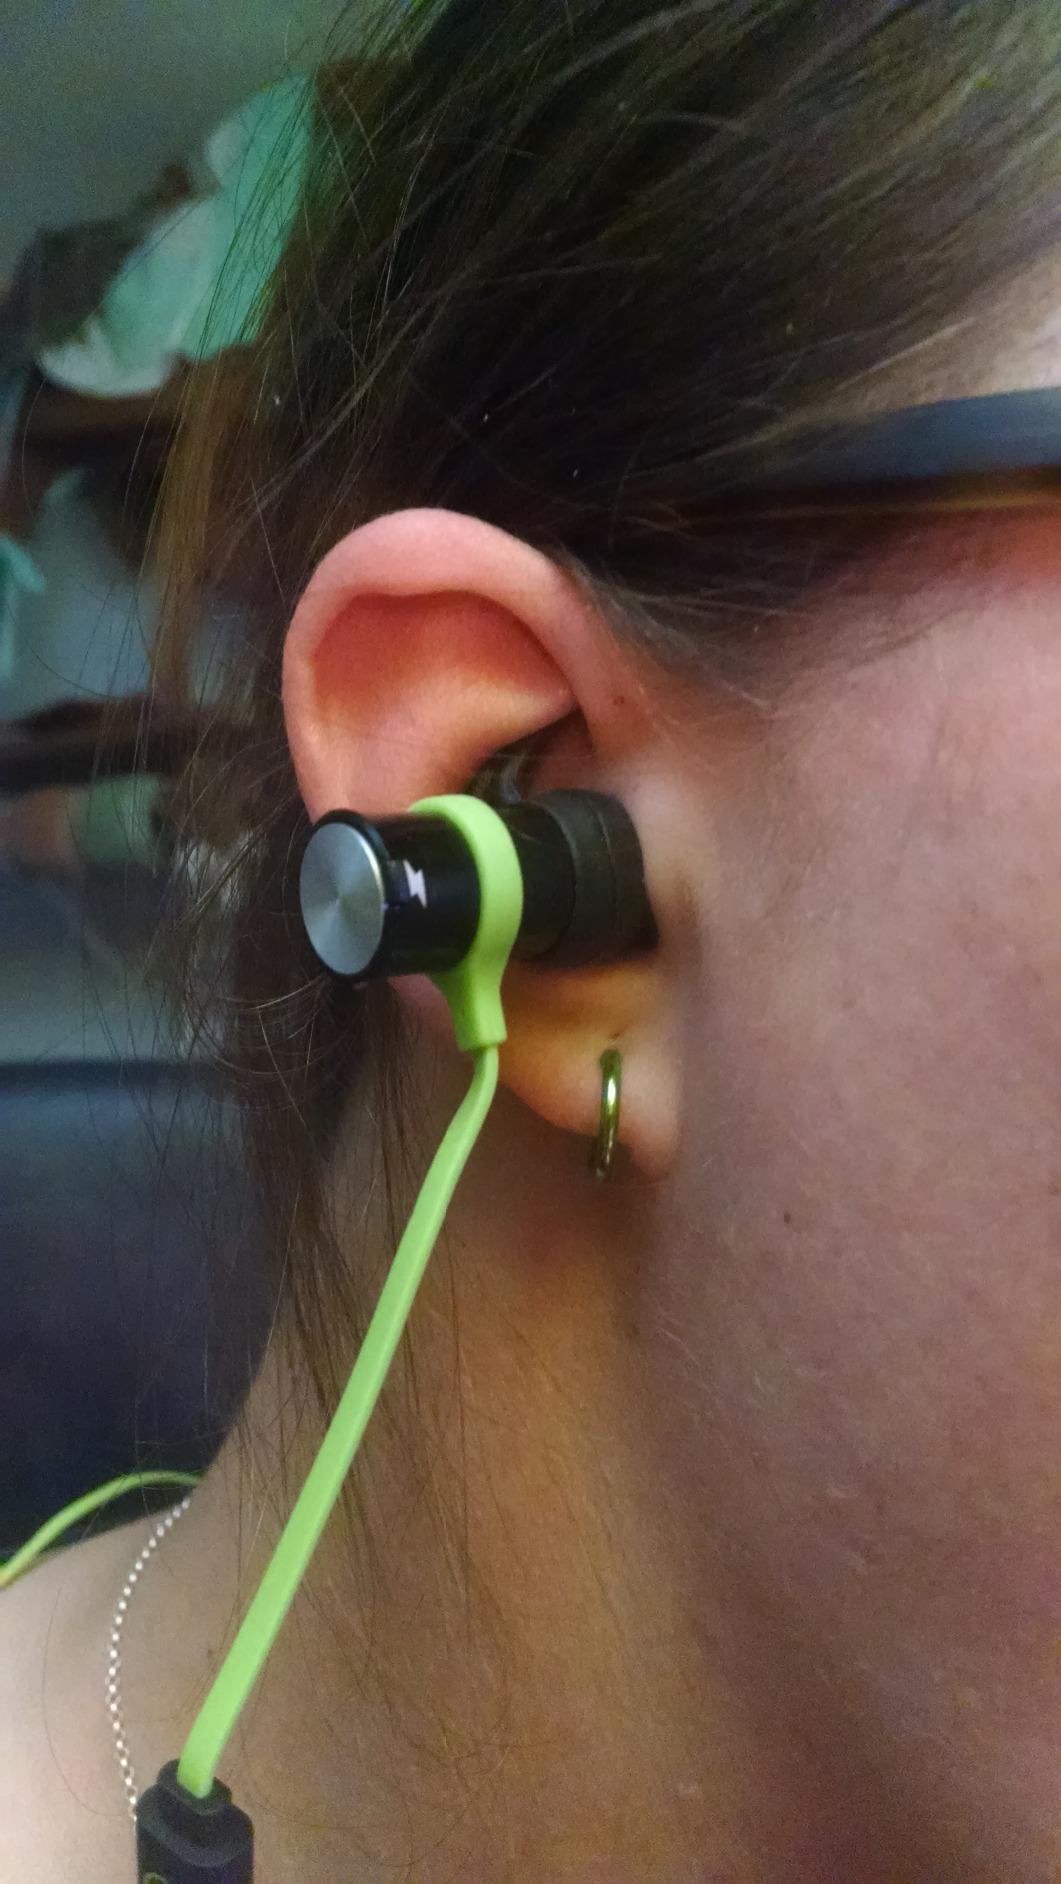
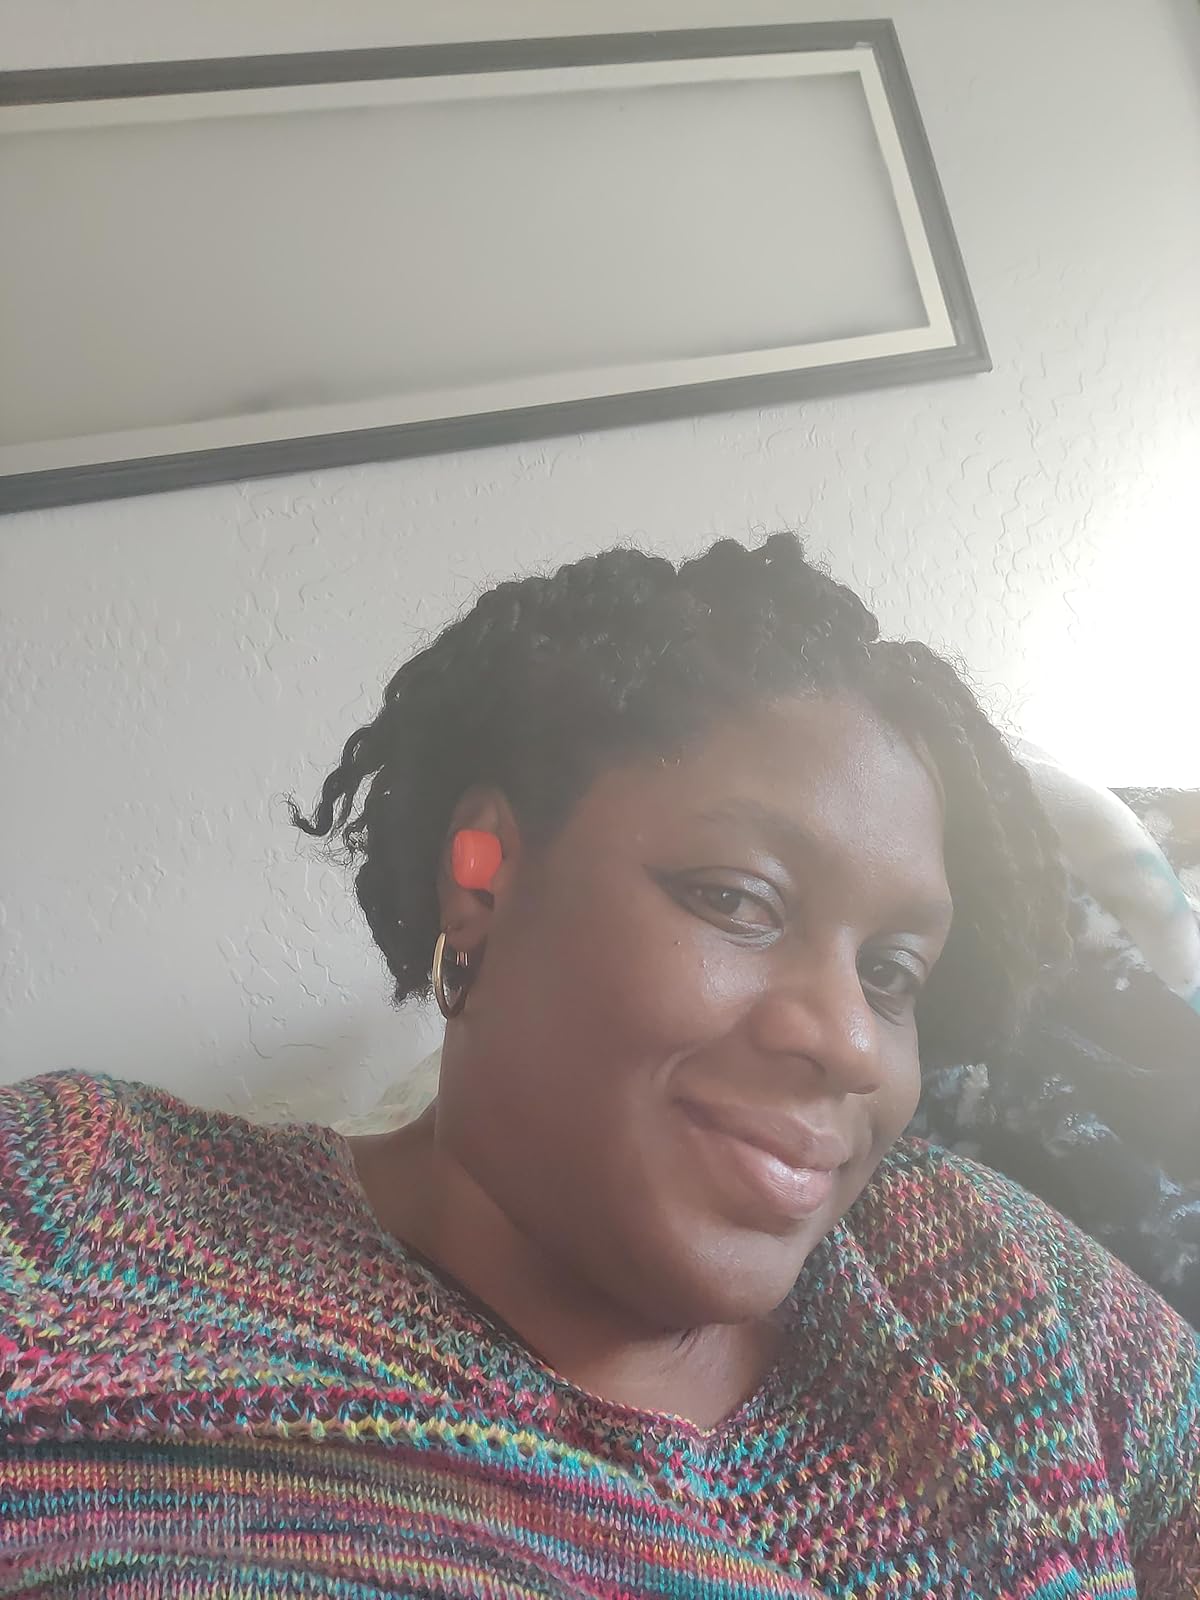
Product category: earbuds
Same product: no